Ethanol fuel by country

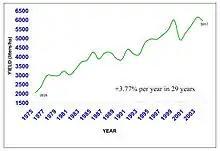
Evolution of the ethanol productivity per hectare of sugarcane planted in Brazil between 1975 and 2004. Source: Goldemberg (2008).

Brazil's sugar cane-based industry is far more efficient than the U.S. corn-based industry. Brazilian distillers are able to produce 1 liter of ethanol for $0.19–0.24 (or $0.71–0.90 per gallon), compared with the $0.41–0.46 per liter for corn-based ethanol (or $1.55–1.74 per gallon) (no reliable source referenced). Sugarcane cultivation requires a tropical or subtropical climate, with a minimum of 600 mm (24 in) of annual rainfall. Sugarcane is one of the most efficient photosynthesizers in the plant kingdom, able to convert up to 2% of incident solar energy into biomass. Ethanol is produced by yeast fermentation of the sugar extracted from sugar cane.